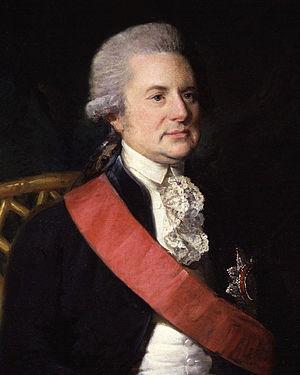
Haidar Alî est le dirigeant de facto, puis ultan du royaume de Mysore en Inde du Sud de 1761 à sa mort.
George Macartney, 1ᵉʳ comte Macartney, dit « lord Macartney », né le 14 mai 1737 dans le comté d'Antrim et mort le 31 mai 1806 à Chiswick, est un aristocrate irlandais. Il fut gouverneur militaire de Grenade et diplomate au service du gouvernement britannique.